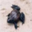
Label: frog